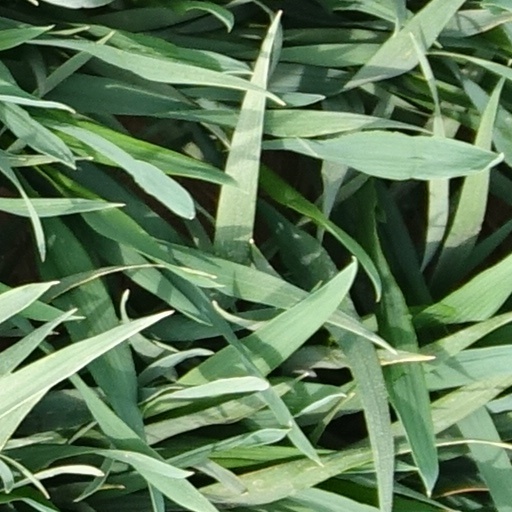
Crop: wheat